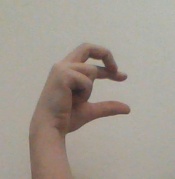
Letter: thal